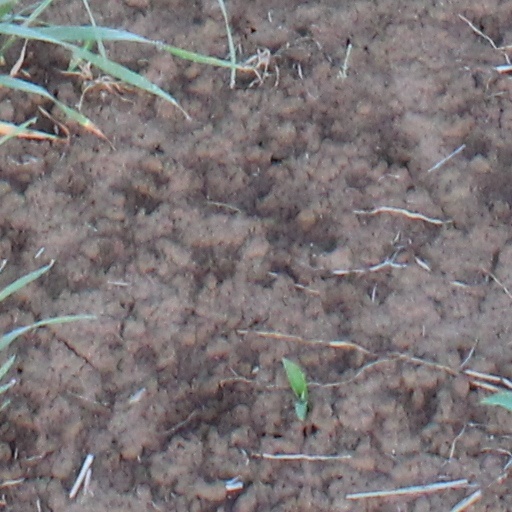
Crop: wheat